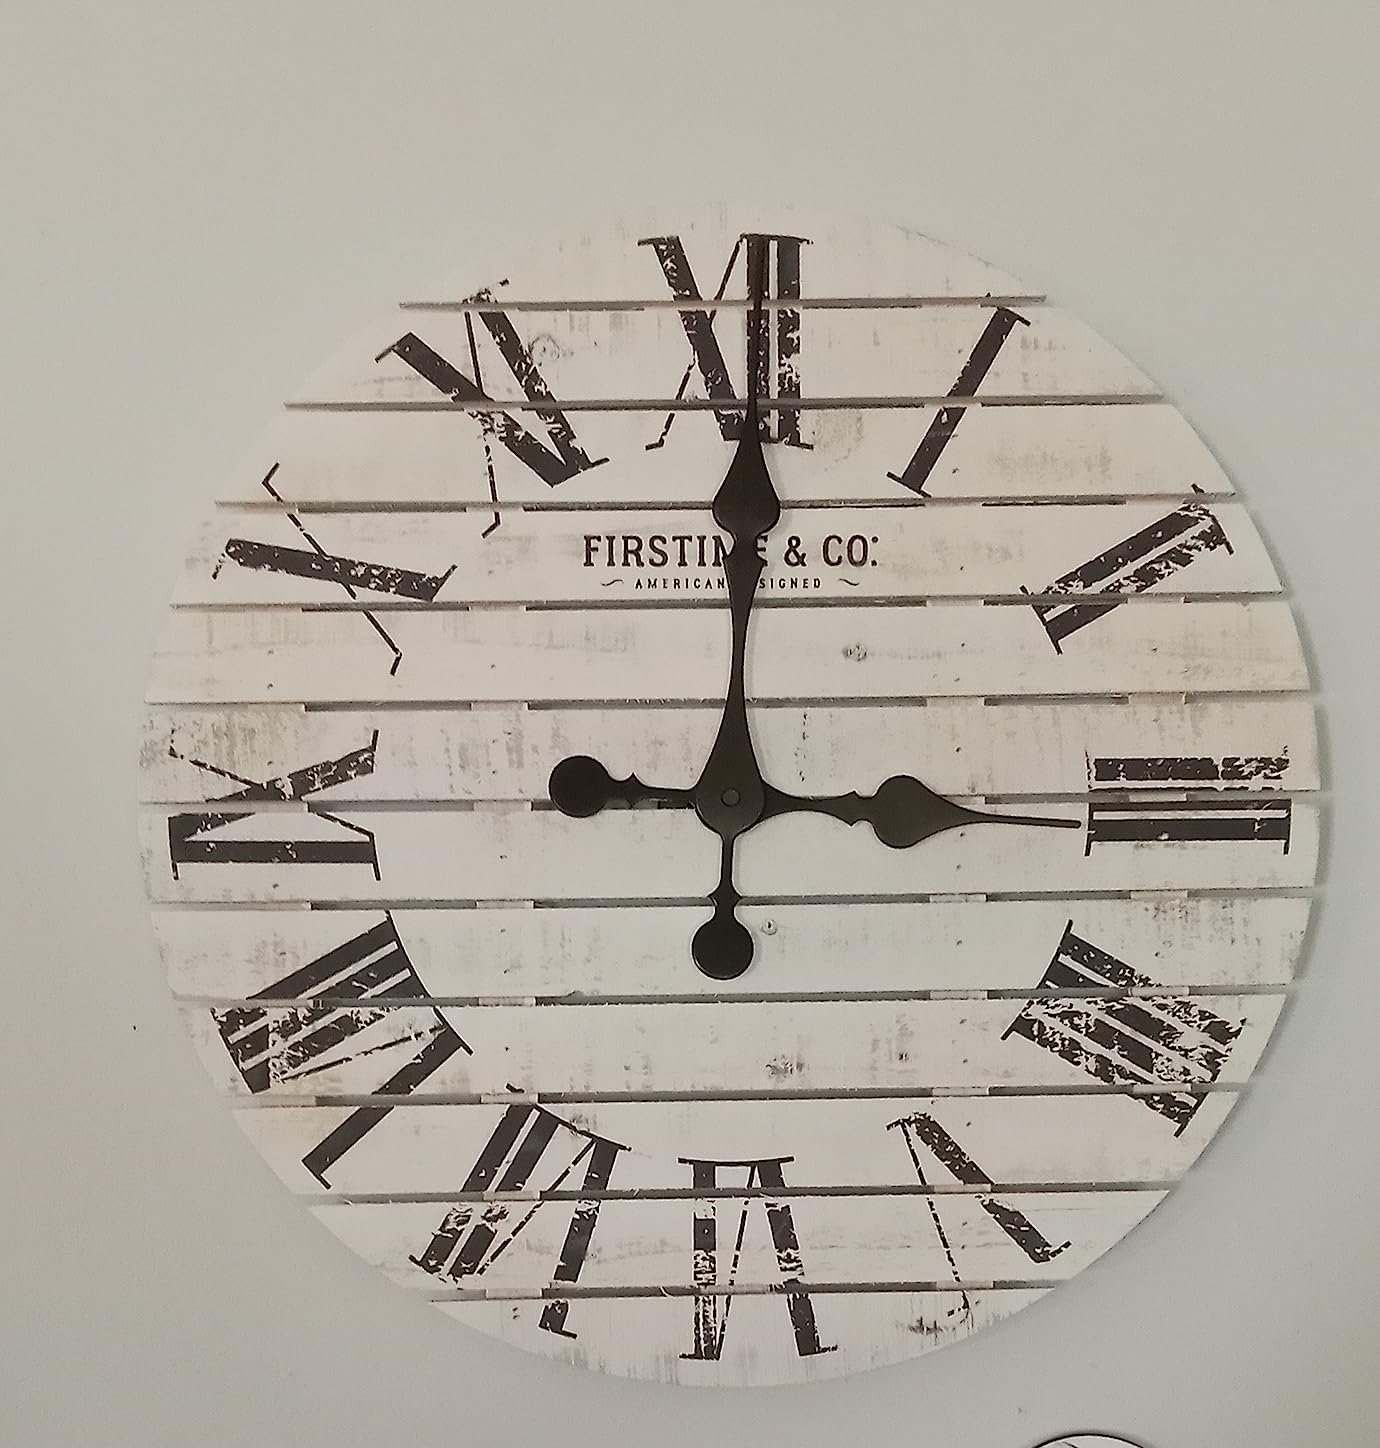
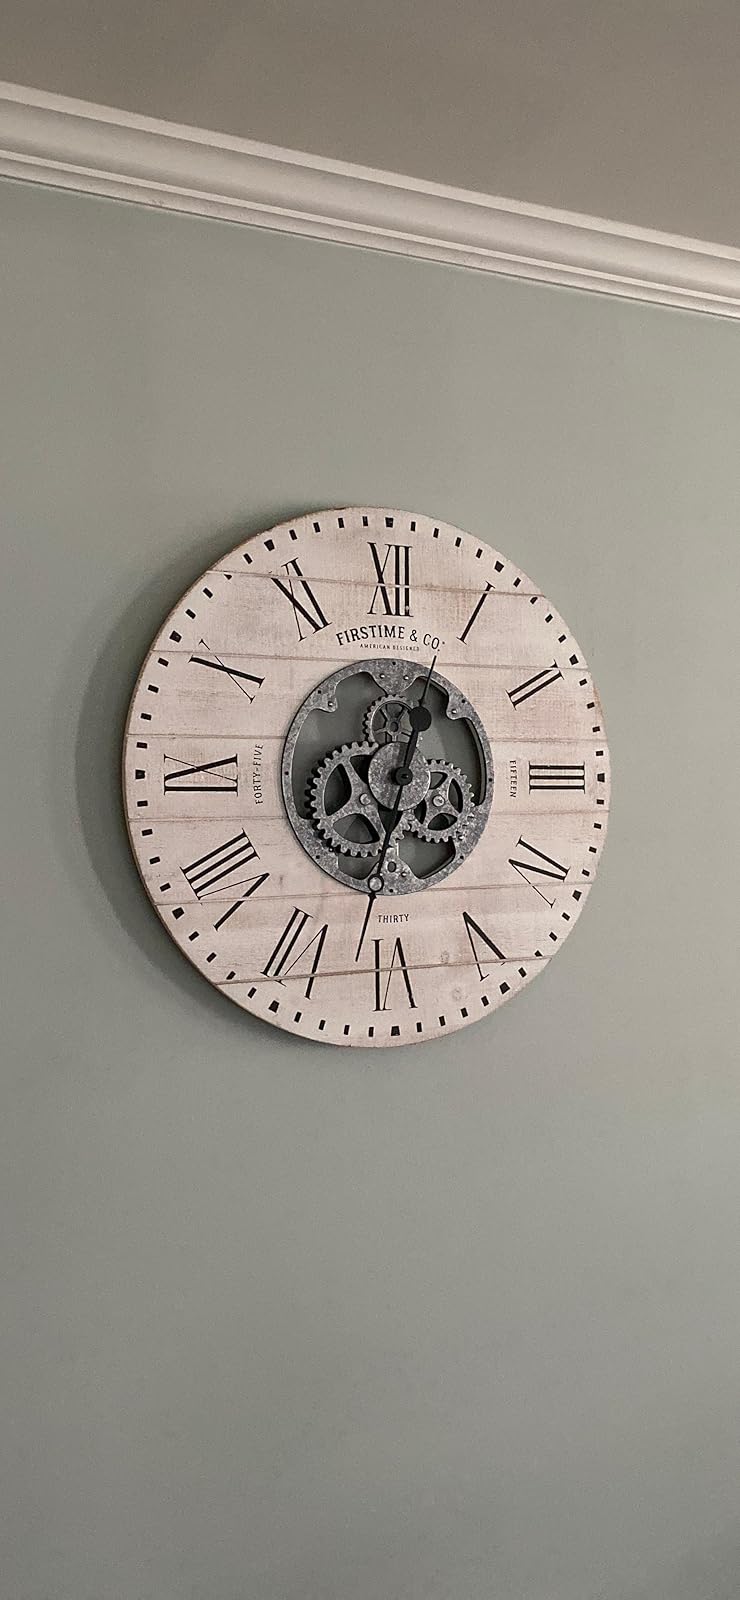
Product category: clock
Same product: no